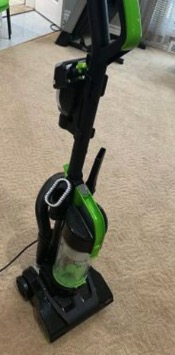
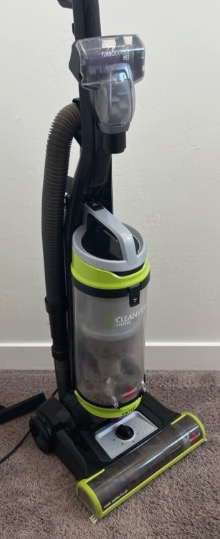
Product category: items_vacuum
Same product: no